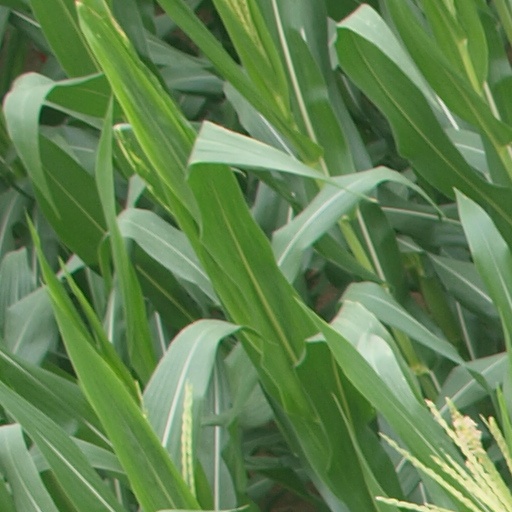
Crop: maize; corn